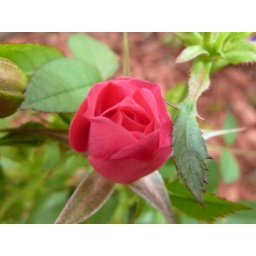
miniature rose bush in my flower bed